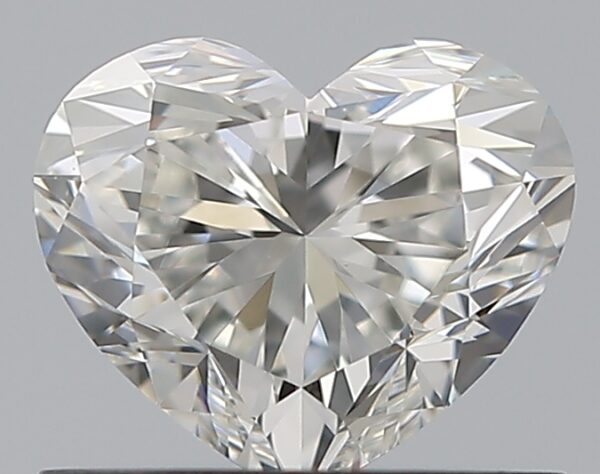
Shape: heart
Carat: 0.7
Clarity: VS1
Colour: H
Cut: EX
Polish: EX
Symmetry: VG
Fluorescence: ST
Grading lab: GIA
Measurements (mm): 5.21 x 6.09 x 3.62